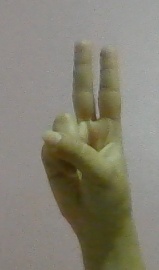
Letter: taa